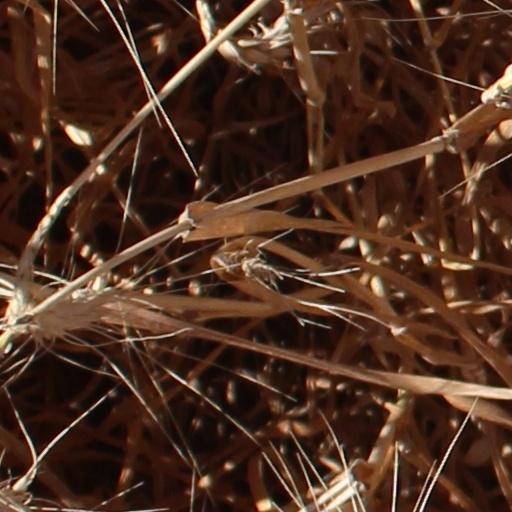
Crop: wheat